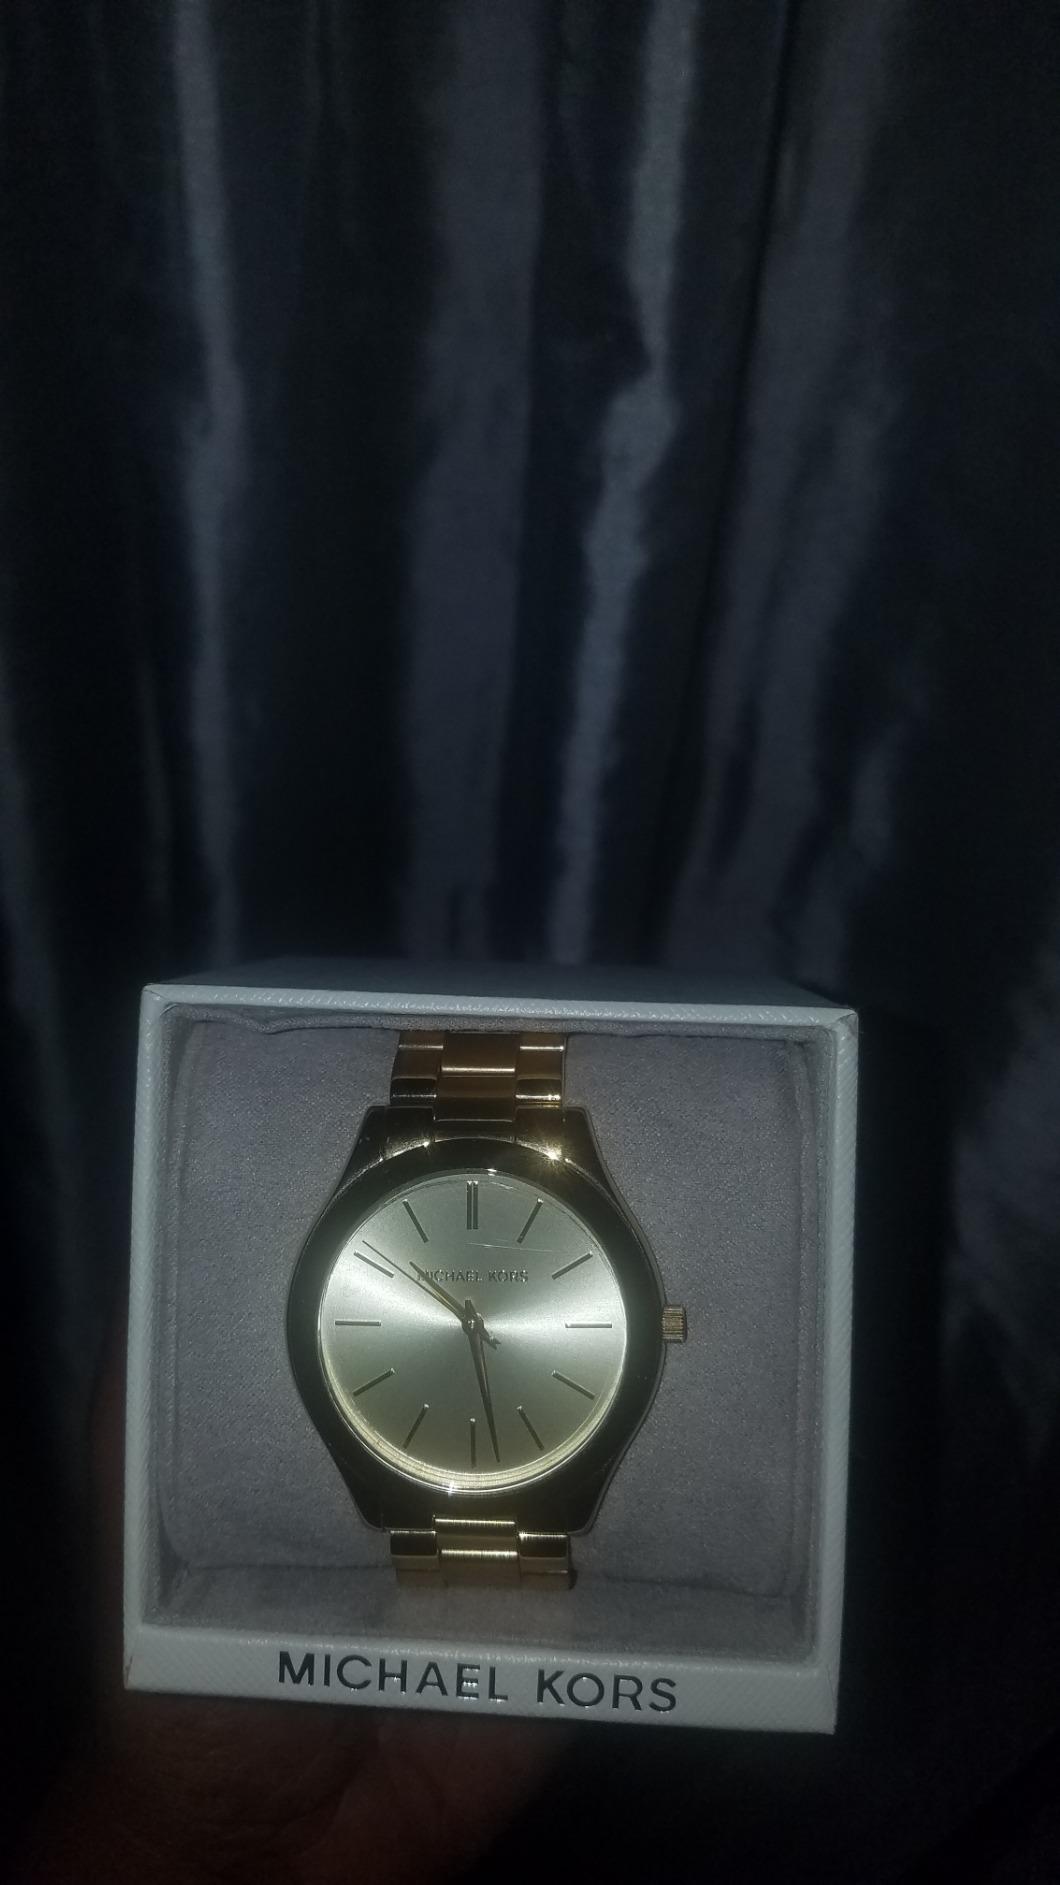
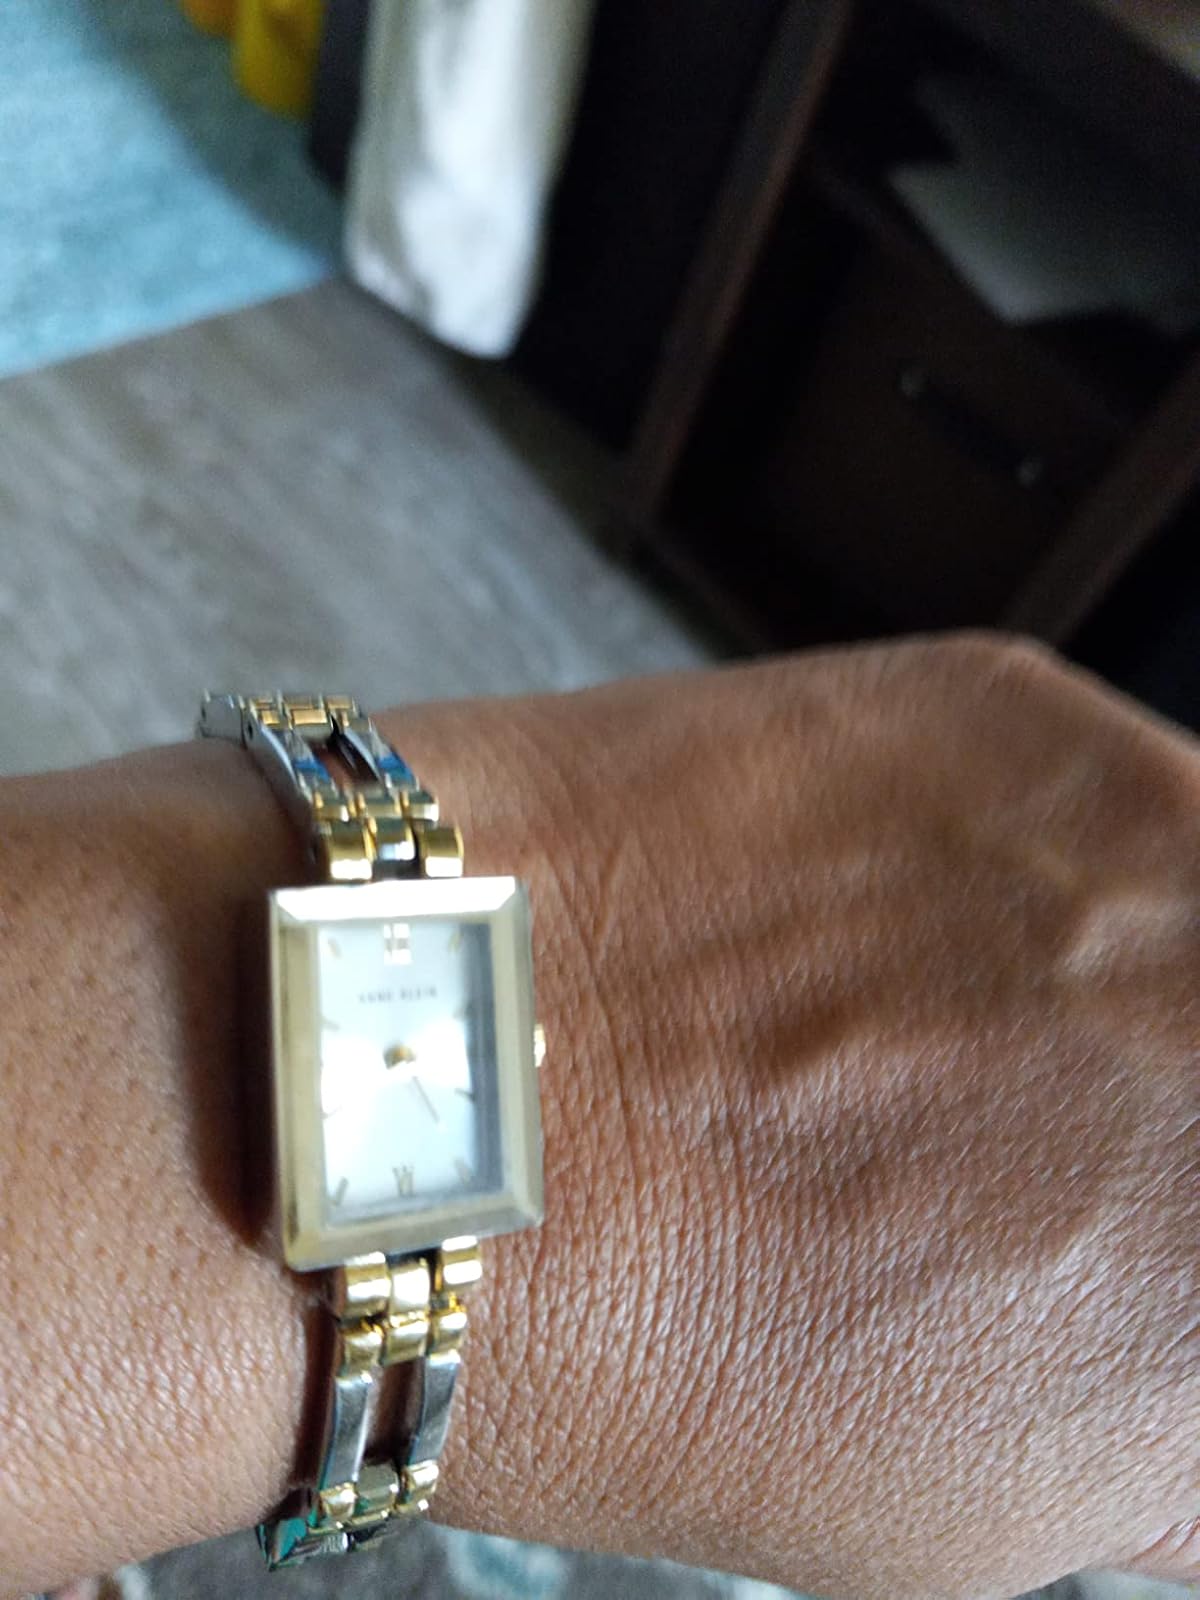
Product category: accessories_watch
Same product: no